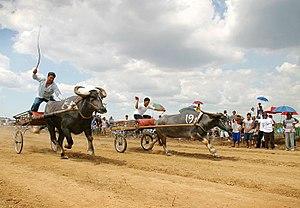
Le carabao est un buffle d'eau domestique de type marécageux originaire des Philippines. Ce bovin est souvent considéré comme l'animal national des Philippines bien que la Commission nationale de la culture et des arts des Philippines ait déclaré que cette considération n'avait aucun fondement en droit philippin.